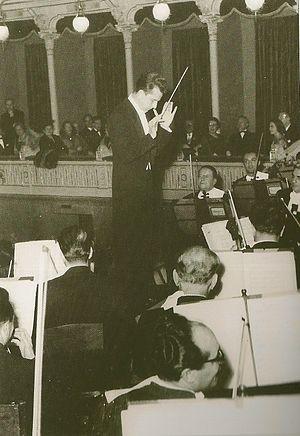
Guido Cantelli est un chef d'orchestre italien. Au cours de sa brève carrière internationale entre 1949 et 1956, il dirige certains des meilleurs orchestres d'Europe et d'Amérique, avant de mourir prématurément à l'âge de trente-six ans.